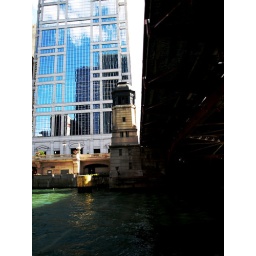
water under the bridge